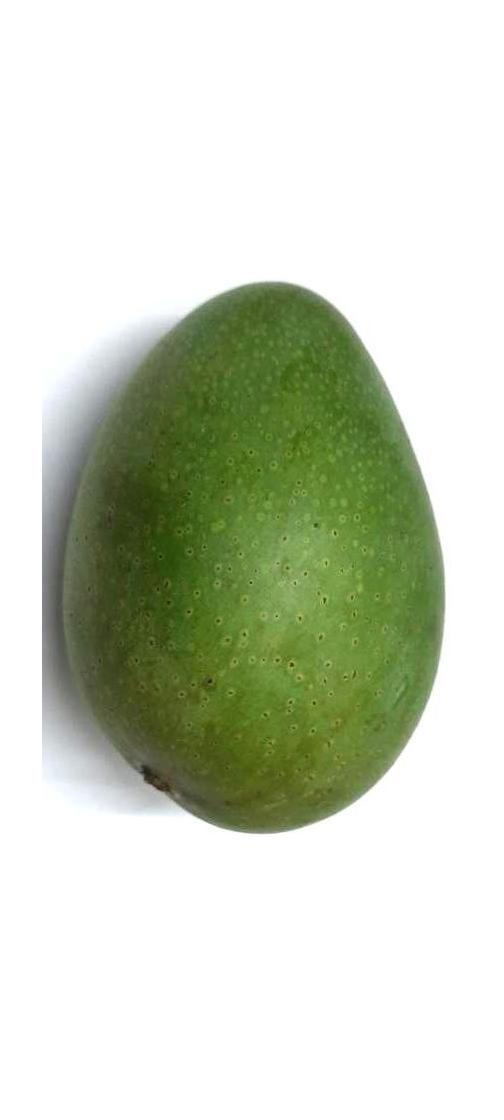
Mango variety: Ashshina Zhinuk